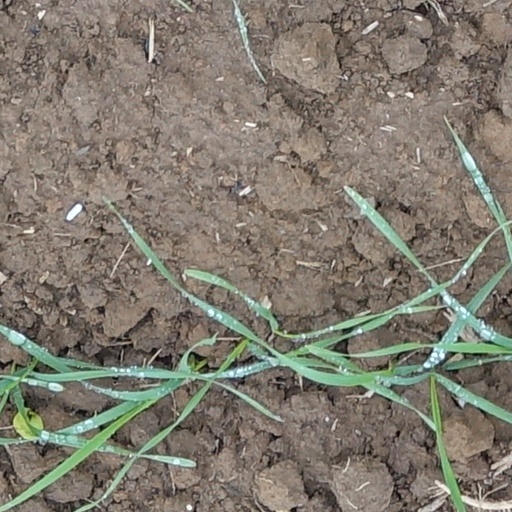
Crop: wheat